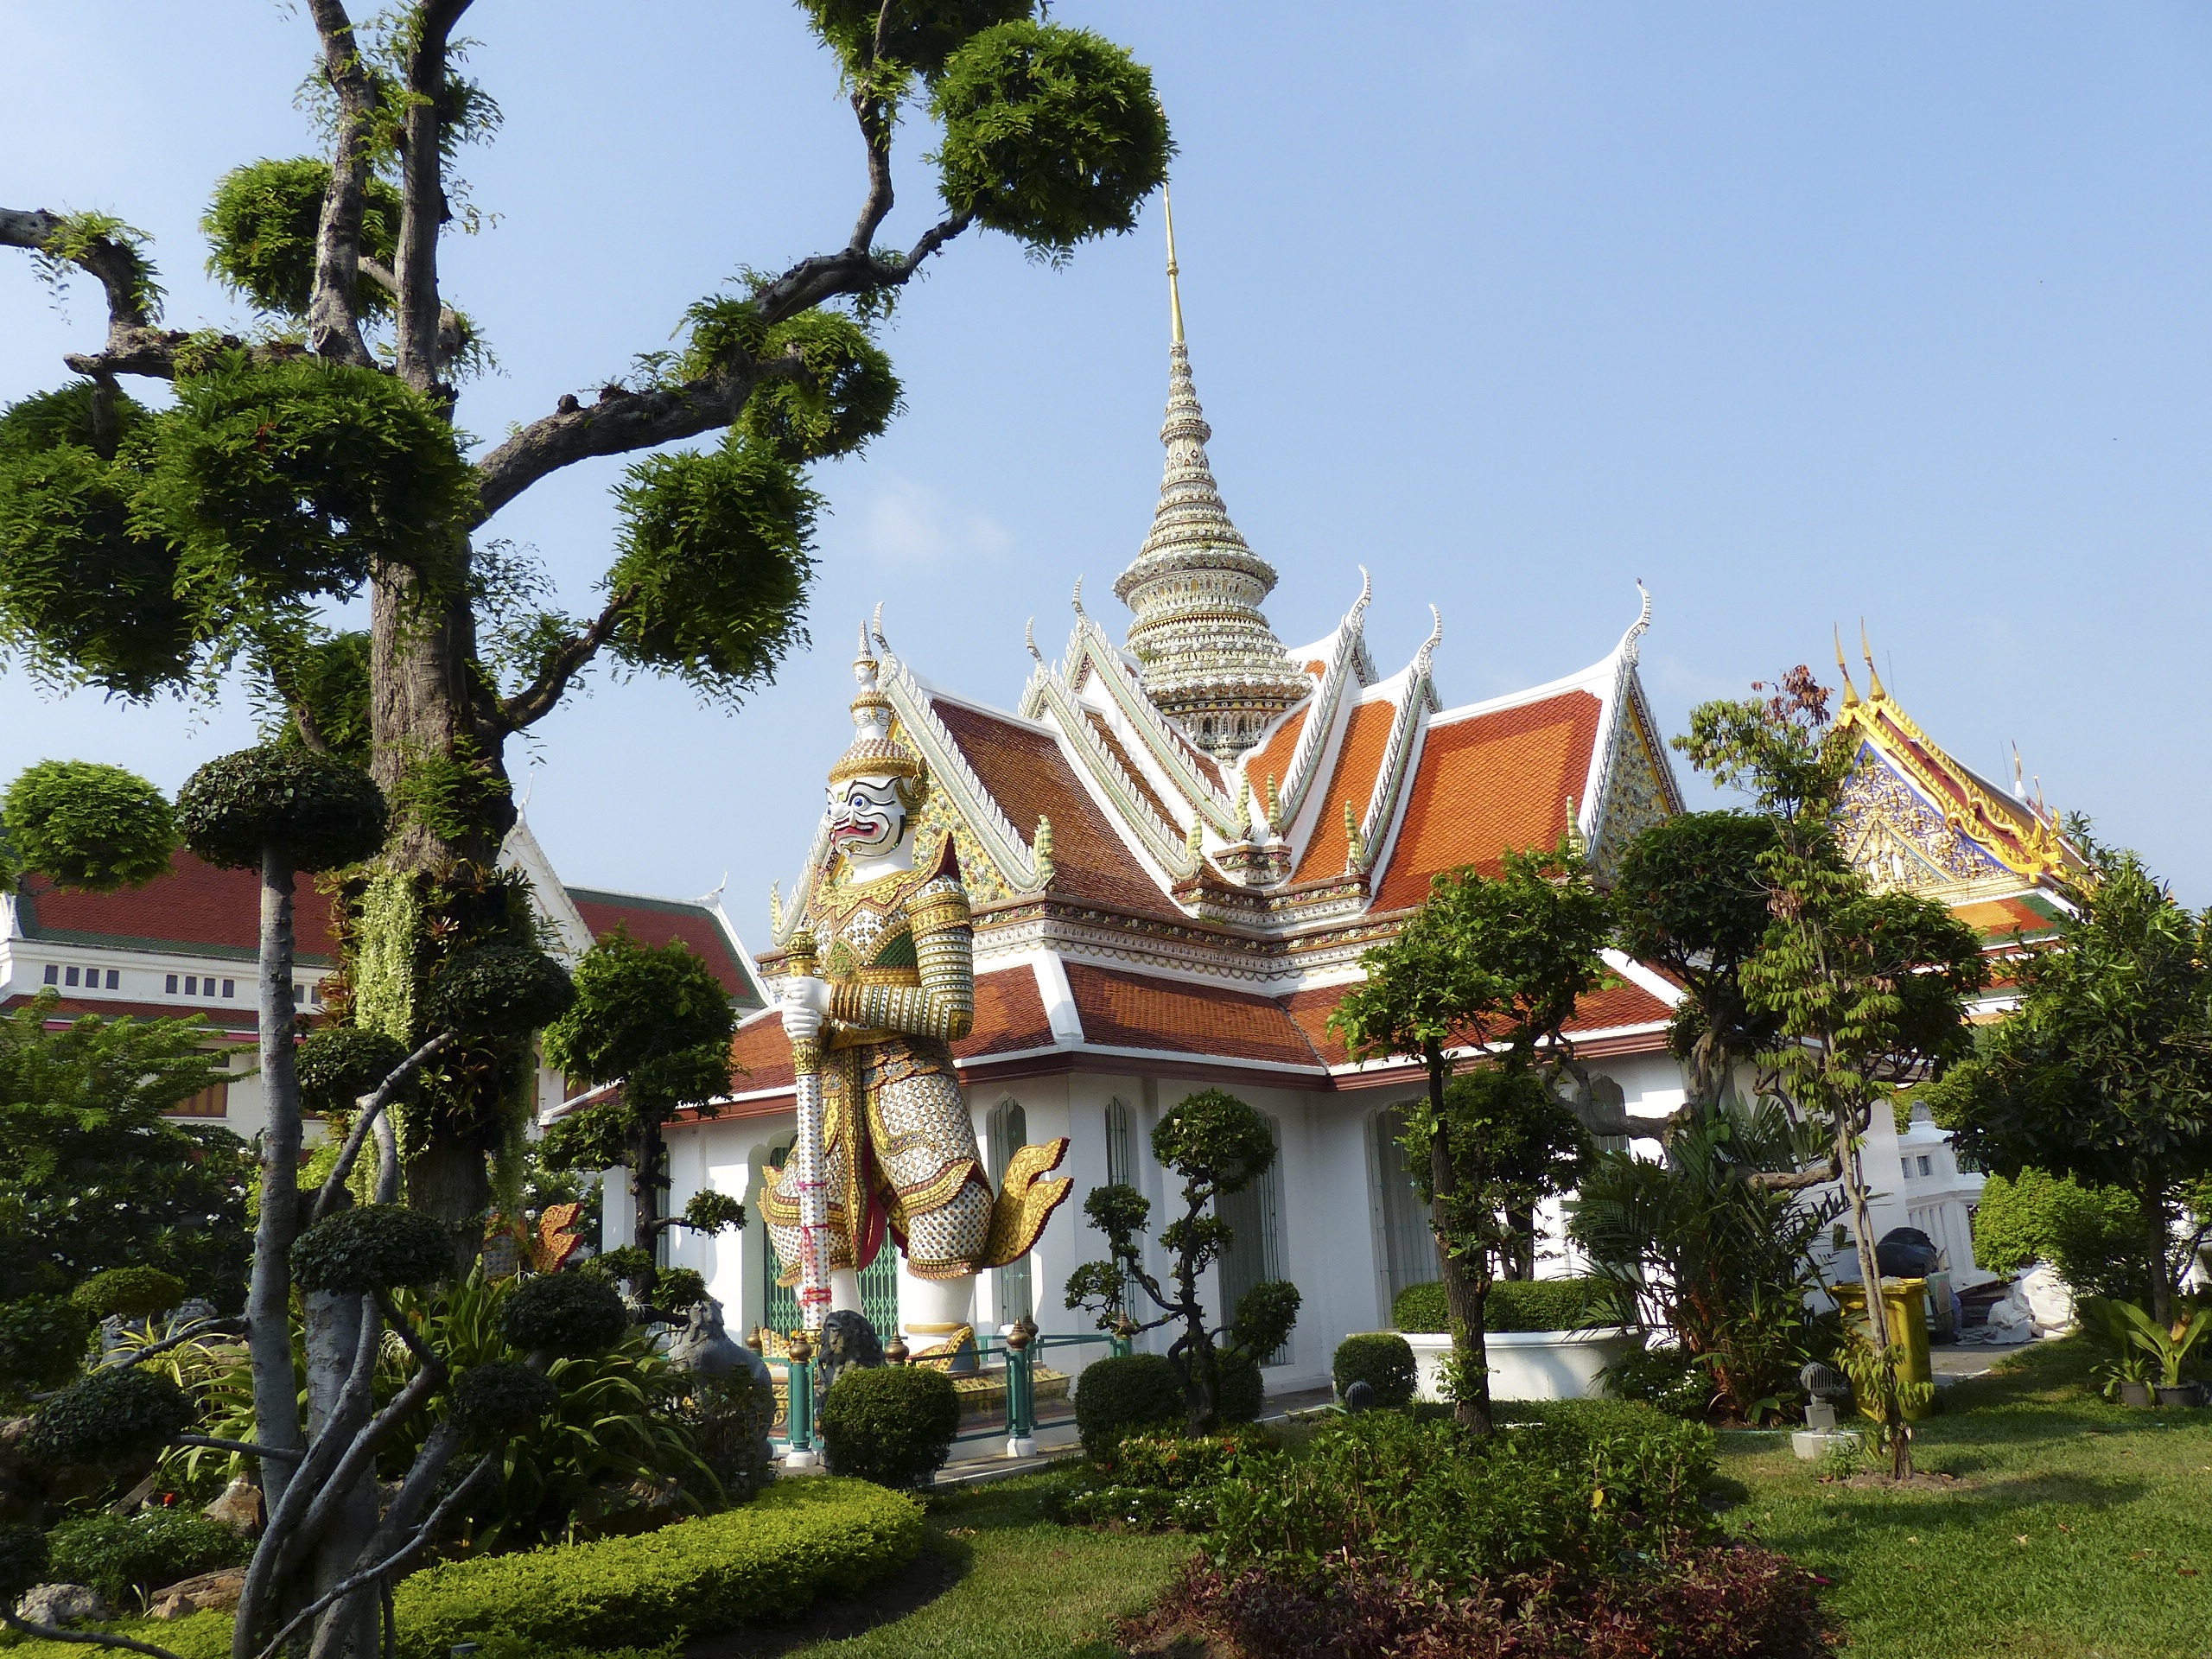
landscape, tree, nature, plant, building, palace, travel, spring, golden, tower, buddhist, buddhism, religion, asia, ancient, landmark, attraction, garden, tourism, place of worship, thailand, temple, shrine, culture, estate, chinese architecture, traditional, pagoda, wat, historic site, arunrajwararam